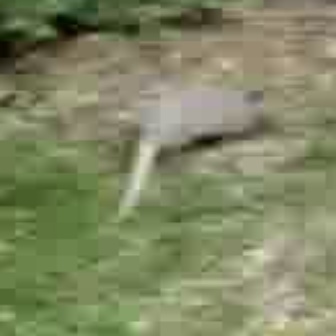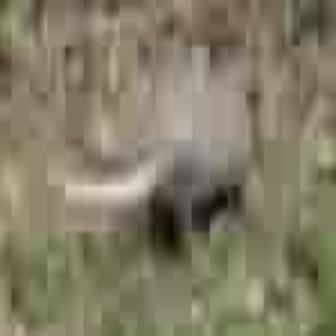
  Please identify the target specified by the bounding box [108,64,263,219] in the first image and locate it in the second image. Return the coordinates in [x_min,y_min,x_max,y_max] format.
Answer: [49,17,252,220]